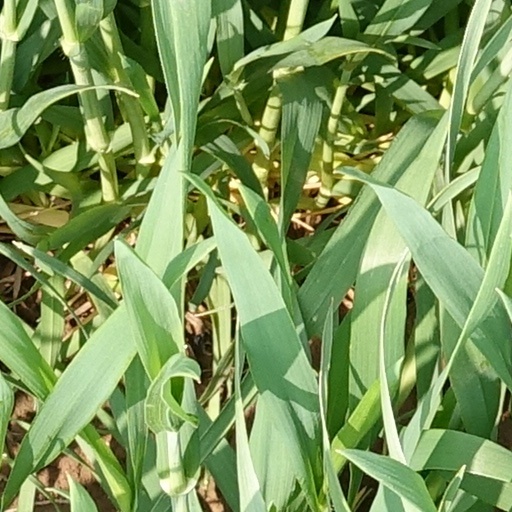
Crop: wheat